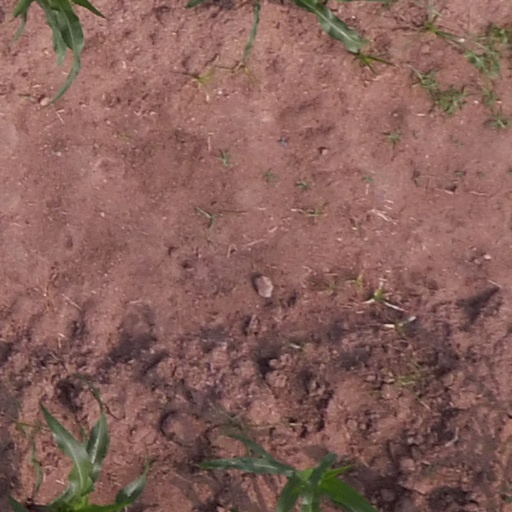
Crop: maize; corn